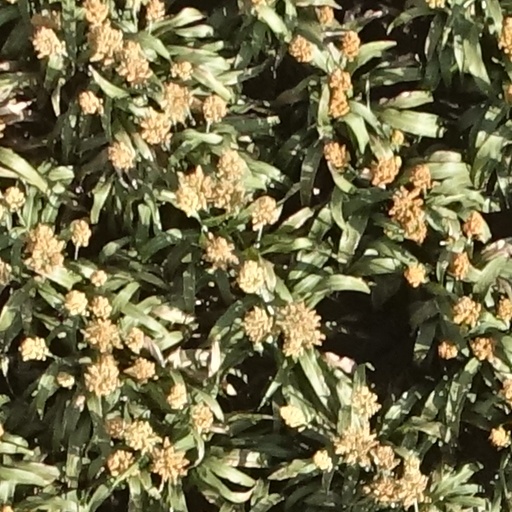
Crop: sorghum